Daniela Romo

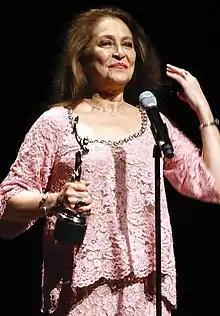
Romo in 2019

Teresa Presmanes Corona (born 27 August 1959), known professionally as Daniela Romo, is a Mexican singer, actress and TV hostess. During her career, she has sold 15 million records, making her one of the best-selling Latin music artists.